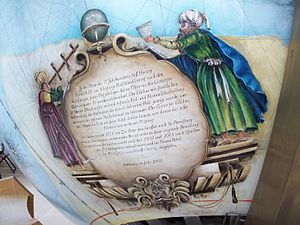
Gottorpske glober / Galleri
De gottorpske glober er navnet på to repræsentative glober fra midten af 1600-tallet. Globerne blev udført til den daværende gottorpske hertug Frederik 3. Mens den store globus er konstrueret i overensstemmelse med den geocentriske verdensbillede, følger den mindre allerede den nye heliocentriske verdensbillede efter Nicolaus Kopernikus.